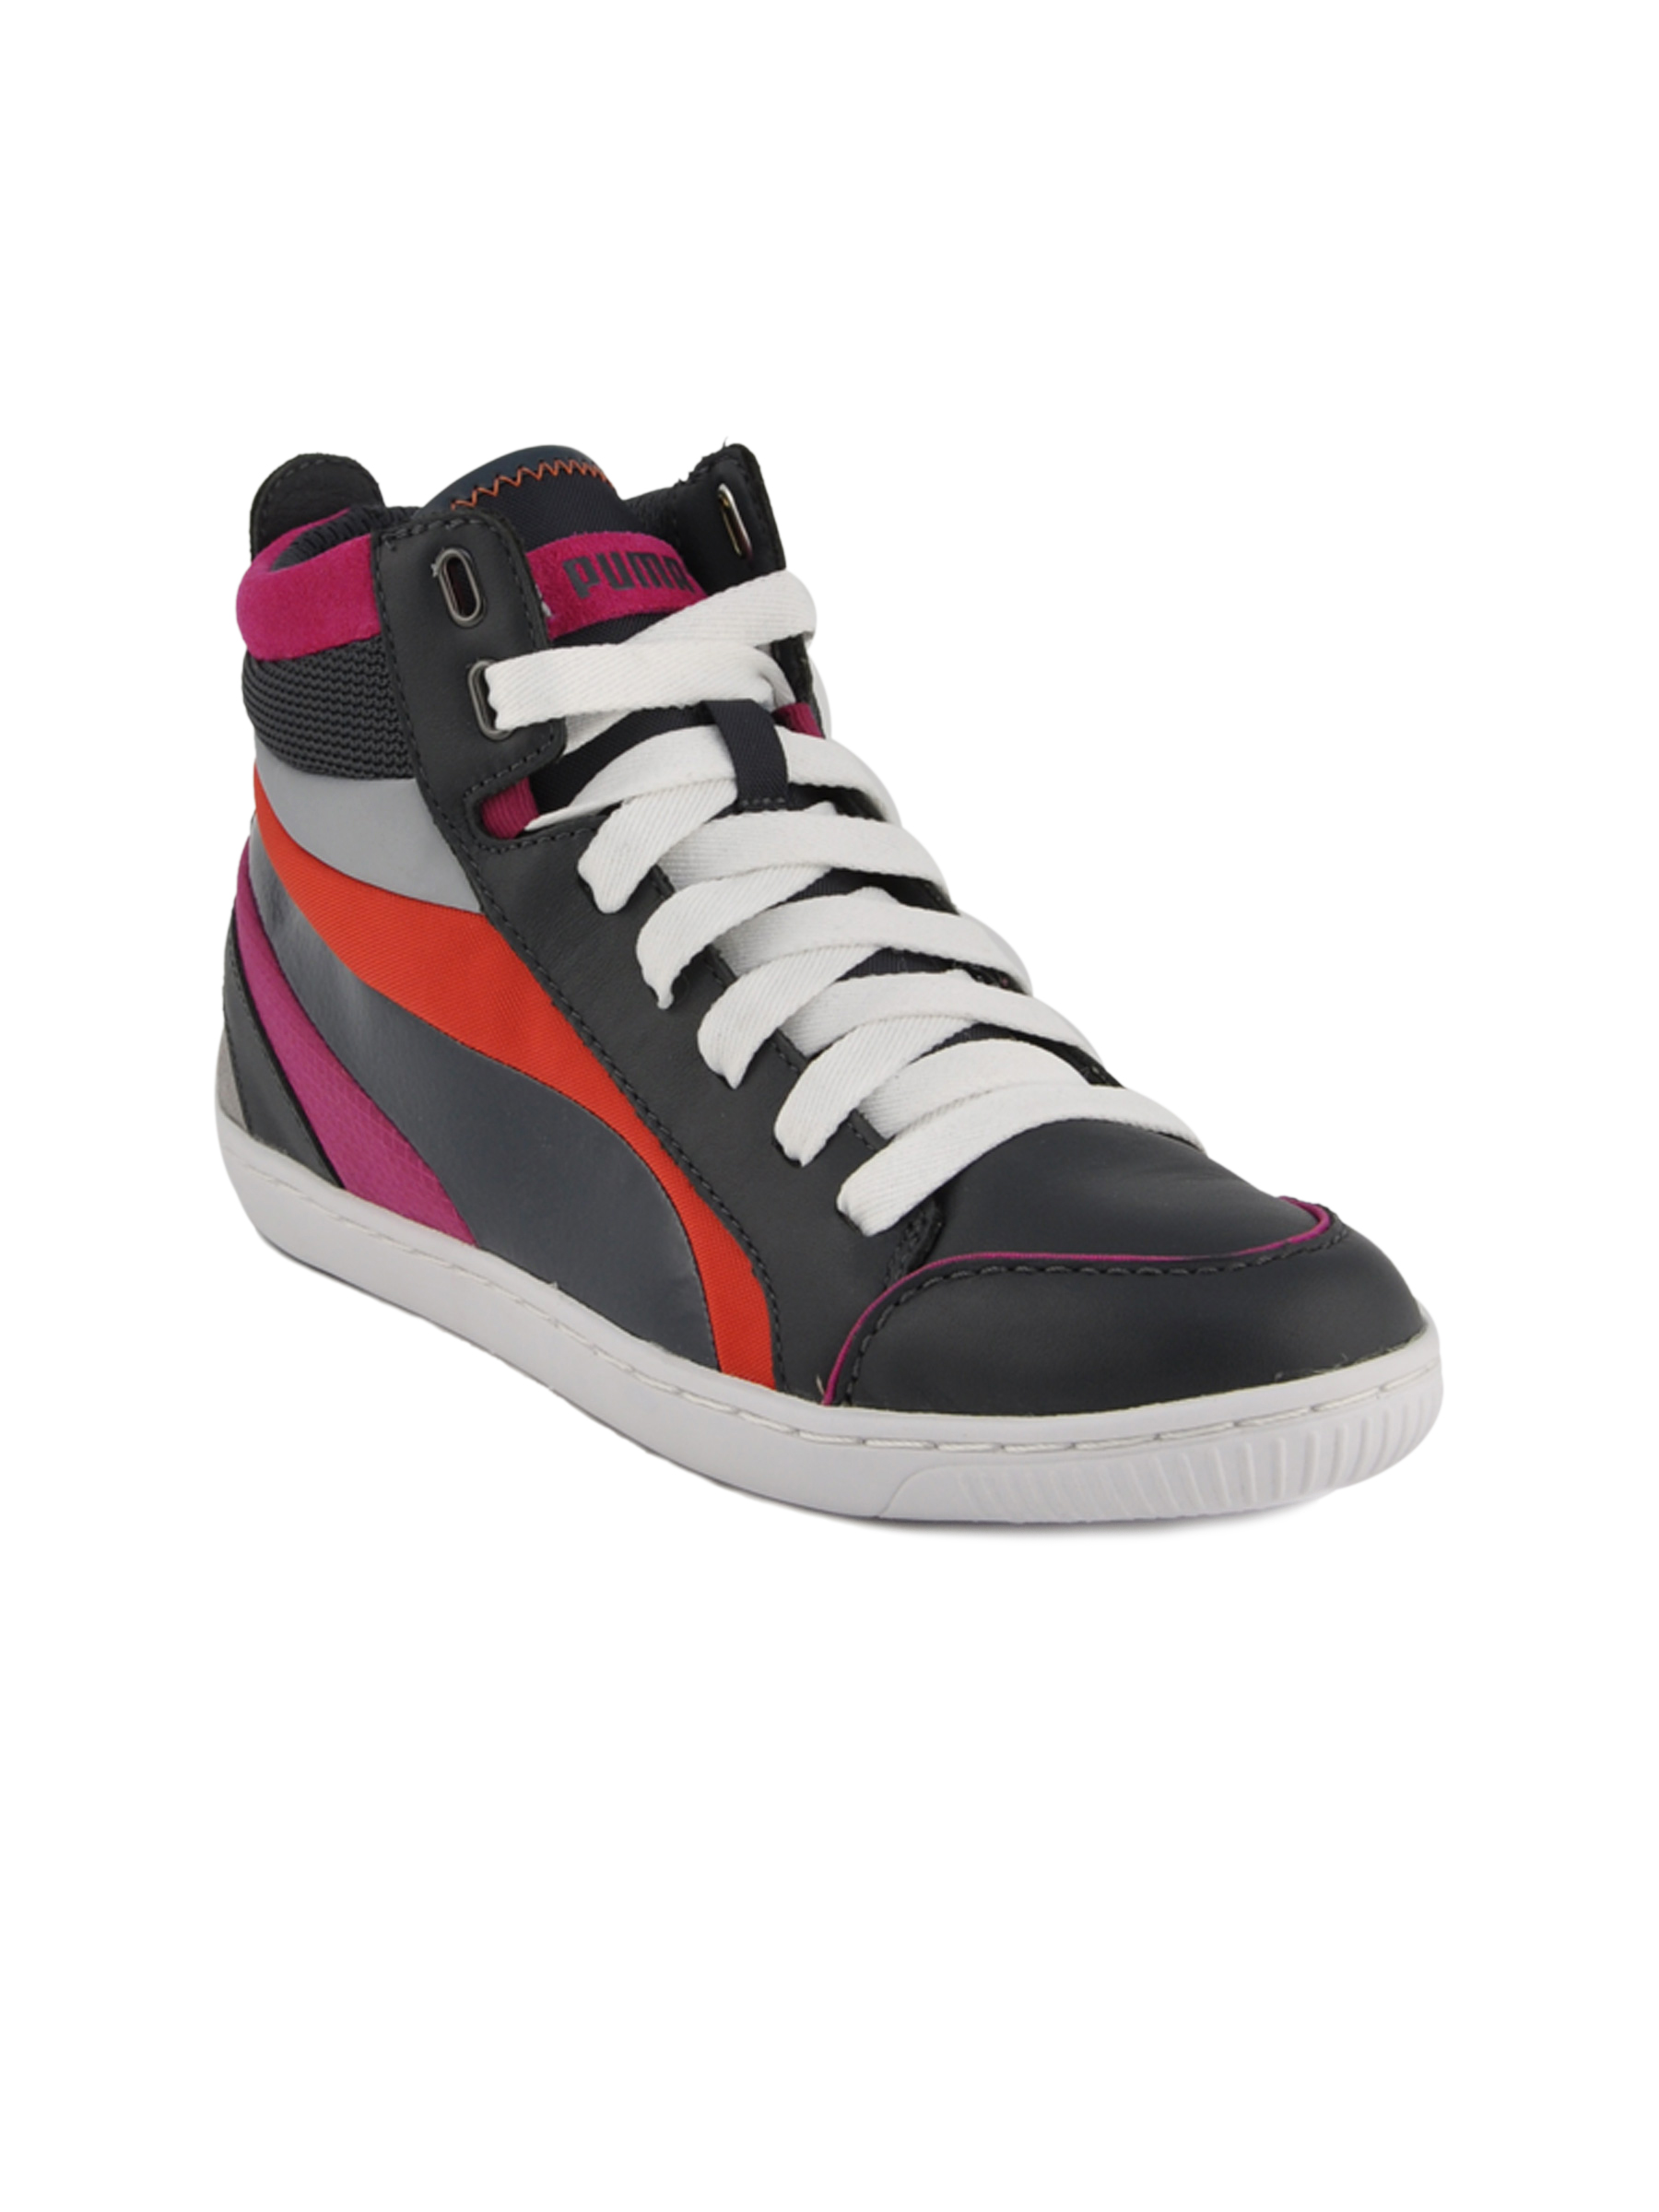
Puma Women Abbey Grey Casual Shoes
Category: Footwear / Shoes / Casual Shoes
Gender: Women
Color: Grey
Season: Fall 2011
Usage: Casual